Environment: real
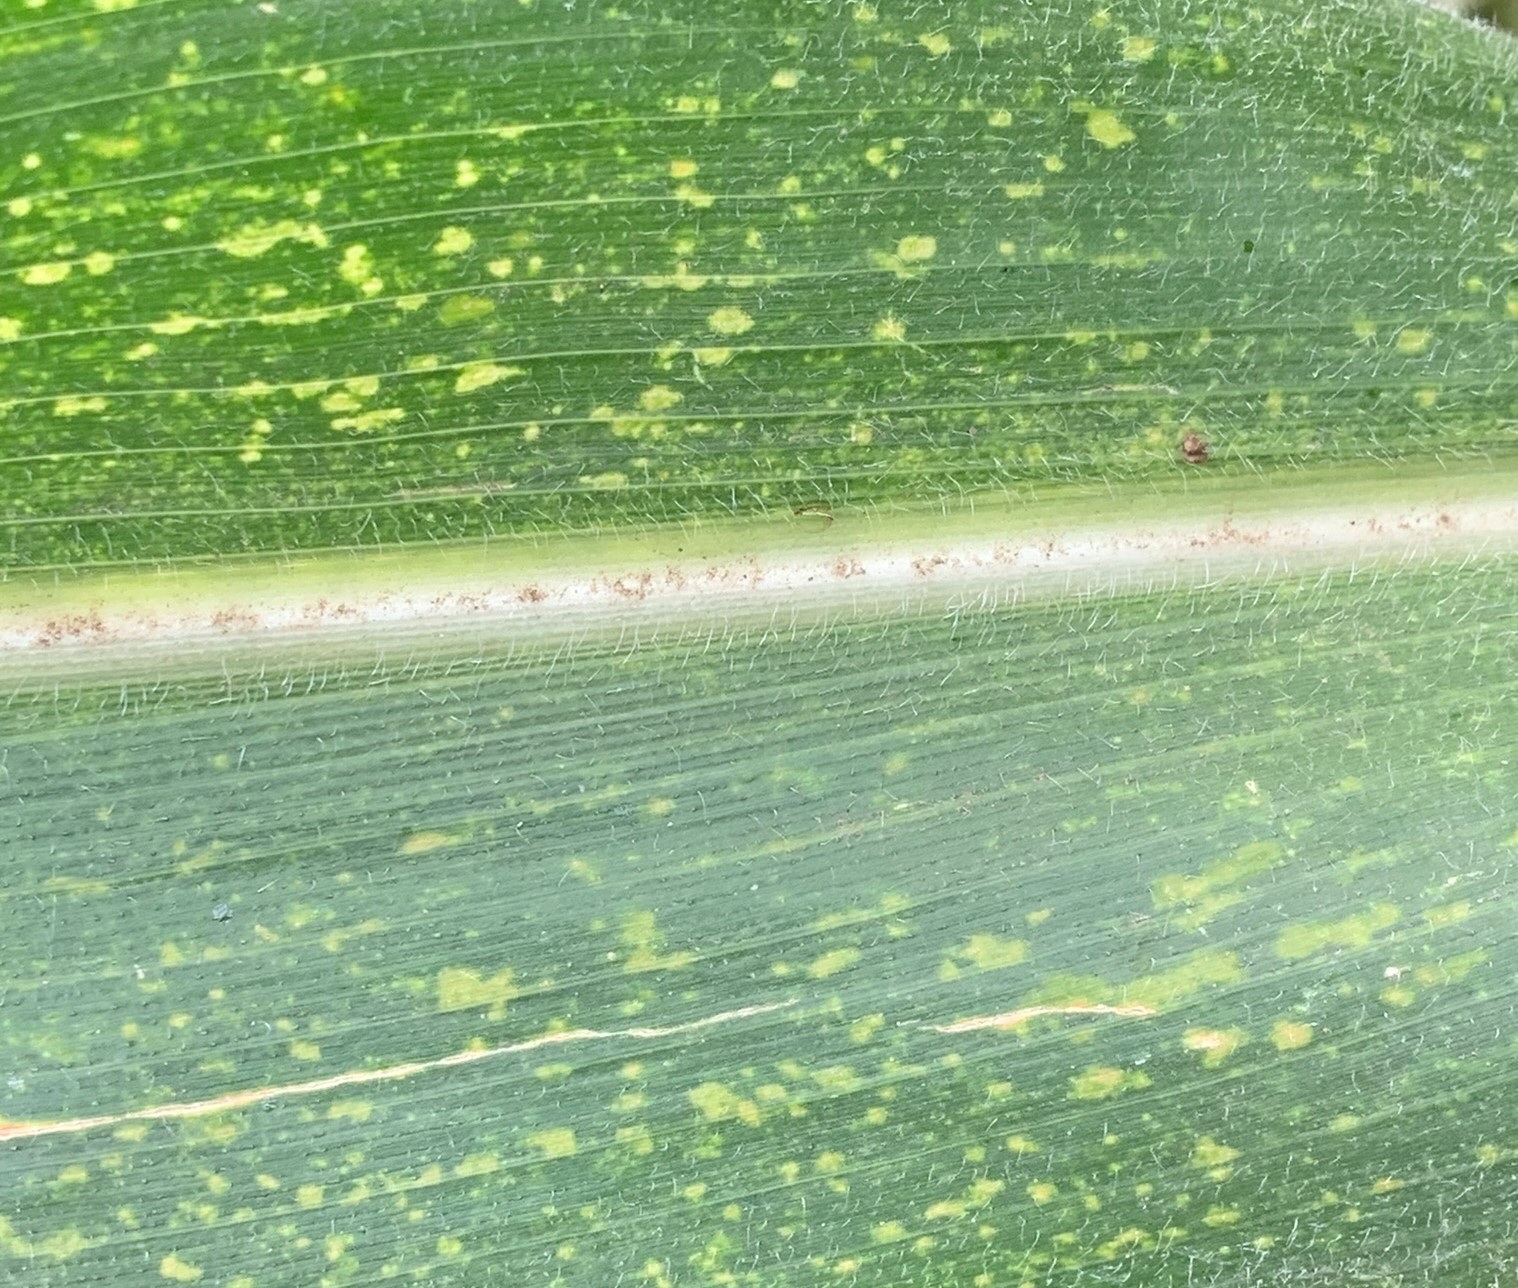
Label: lethal_necrosis